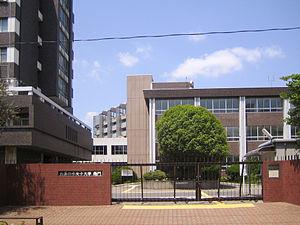
L'Université pour femmes d'Ochanomizu est une université nationale japonaise fondée en 1875, située dans le quartier de Bunkyō à Tōkyō.